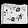
Label: Bag